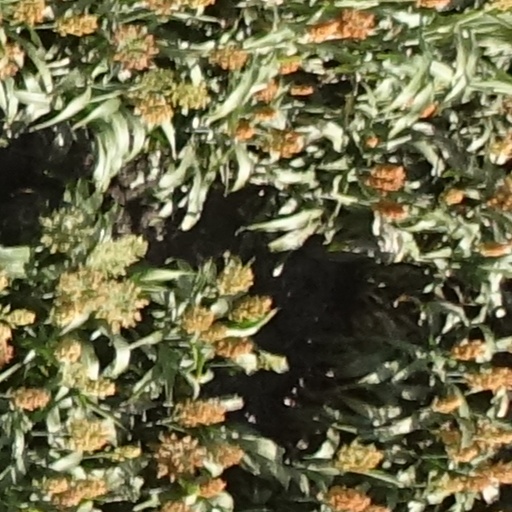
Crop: sorghum